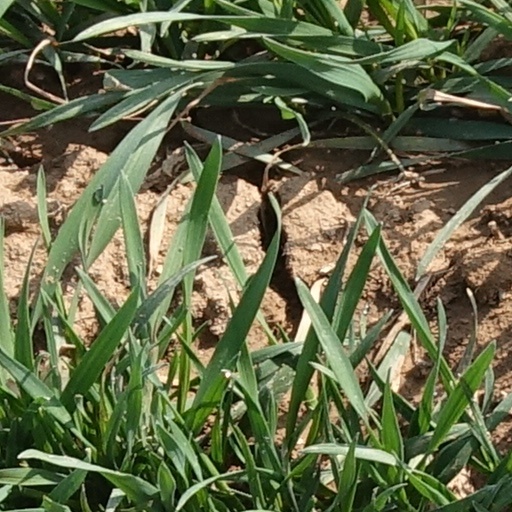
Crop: wheat